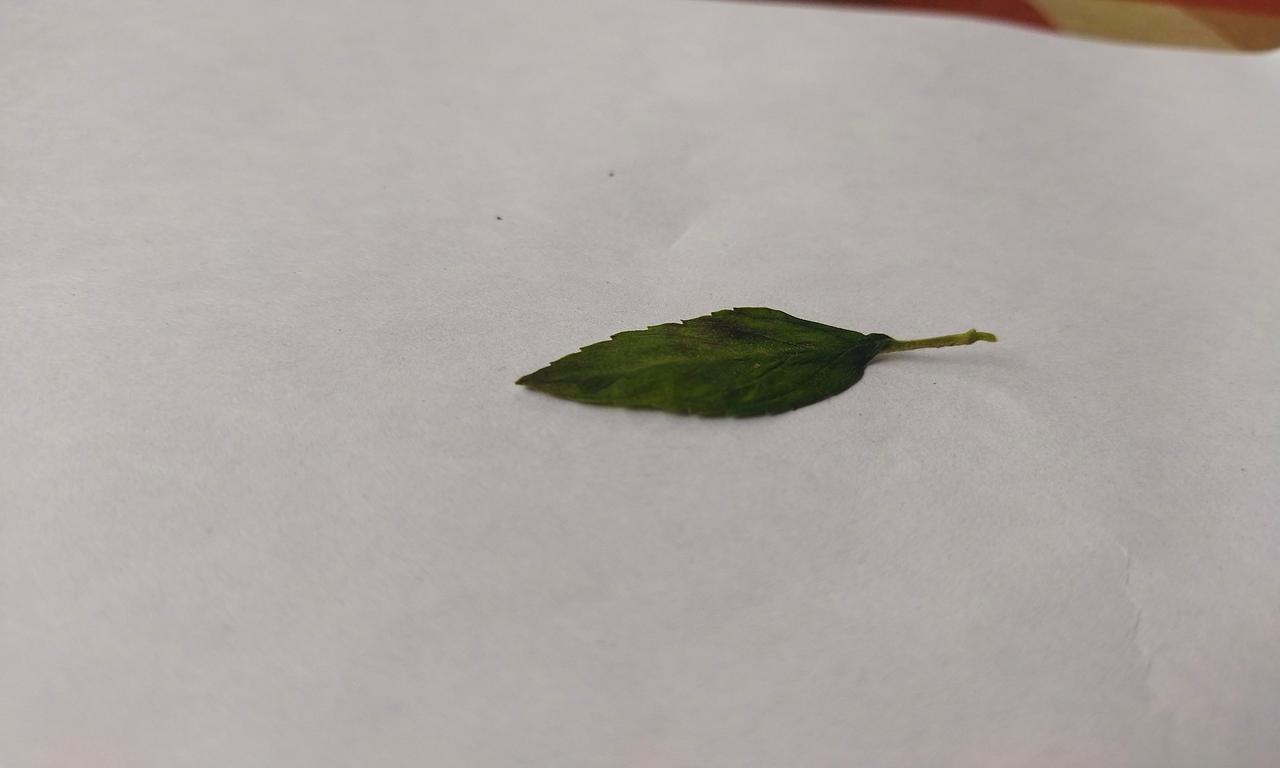
Label: Spoiled